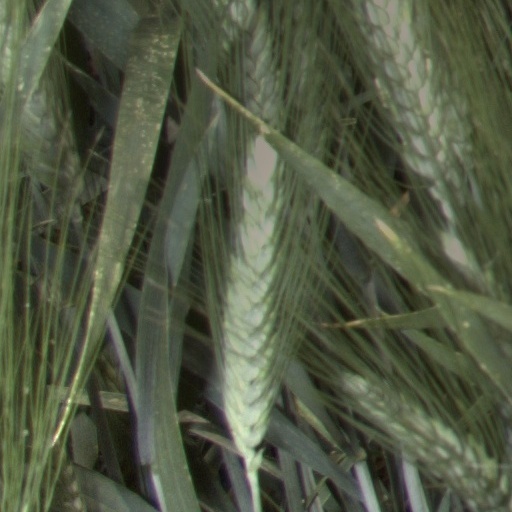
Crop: wheat